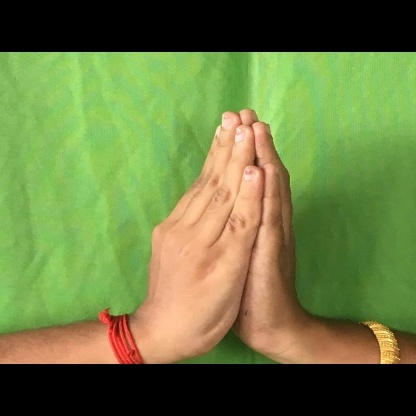
Mudra: Anjali